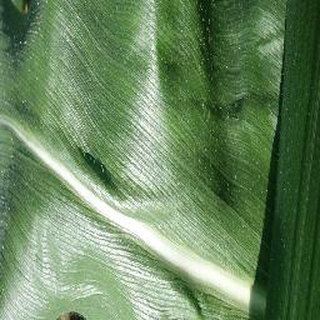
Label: healthy_corn